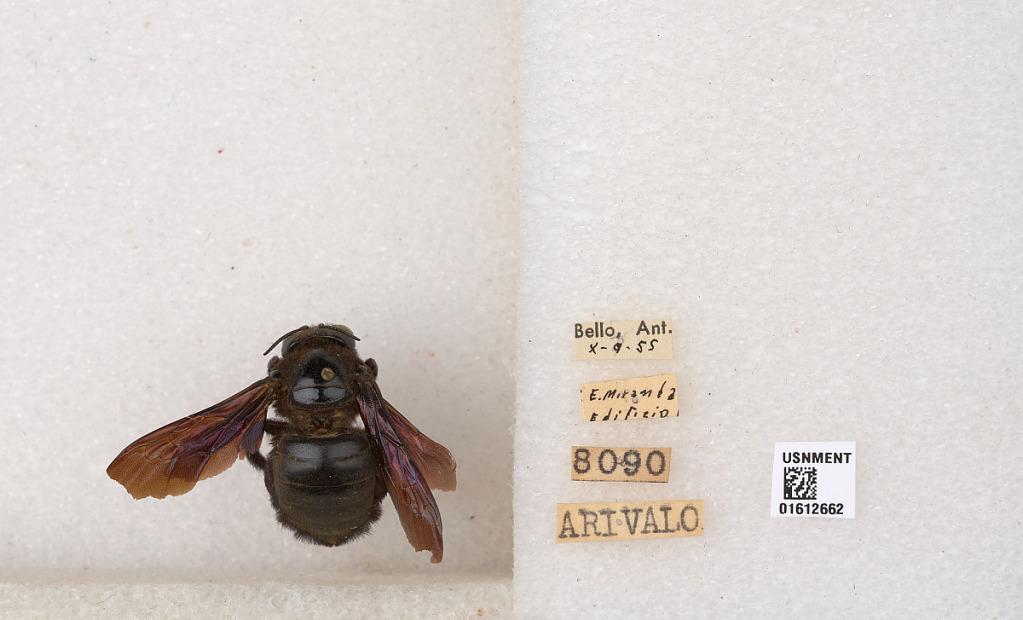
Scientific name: Xylocopa (Neoxylocopa) sp.
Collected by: E. Miramla
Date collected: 1955-10-9
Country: Colombia
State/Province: Antioquia
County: Bello
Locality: Bello